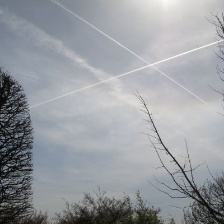
Cloud type: Contrail